Dorothy Rouse Bottom

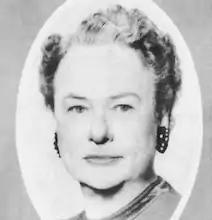

Dorothy Eva Rouse Bottom (May 17, 1896 – December 15, 1990) was an American newspaper editor and civic leader.